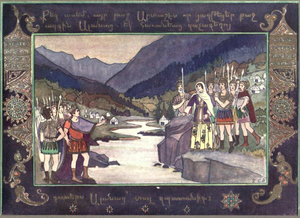
Satenik est une princesse qui s'est mariée à Artashes Ier, le roi d'Arménie. Leur histoire d'amour, aussi connu sous le nom d'Artashes et Satenik, a été introduite pour la première fois par l'historien Movses Khorenatsi, dans son livre Histoire d'Arménie. Cette histoire est une épopée très connue parmi le peuple arménien. Elle est notamment racontée par des conteurs et des ménestrels. De nos jours, Satenik est un nom de fille populaire en Arménie.